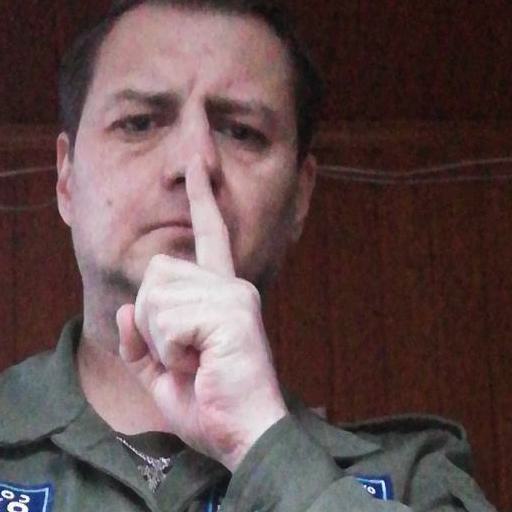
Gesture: mute